Syed I. Ahson

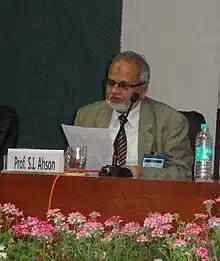
Photograph was taken at National Conference on Open Source and Cloud Computing (OSACC-2012)

Syed I Ahson is a computer science professor, education management professional, researcher, and author. He specialises in multiple areas, including bioinformatics, computational biology, and Web 2.0.